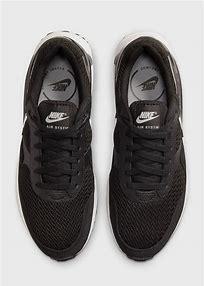
Brand: Nike
Model: Air Max Systm